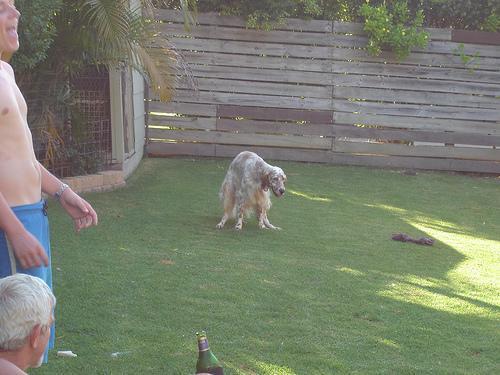
English_setter